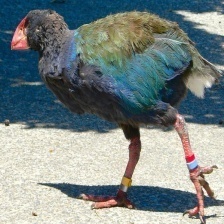
Species: PURPLE SWAMPHEN
Scientific name: PORPHYRIO PORPHYRIO
ImageNet parent category: european_gallinule